Gjin Aleksi Mosque

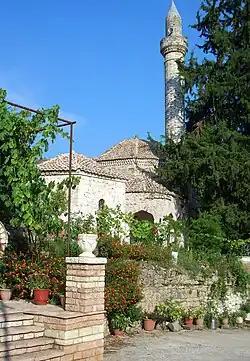

Gjin Aleksi Mosque is a 15th-century mosque in the village of Rusan, near Delvinë, Albania. It is a Cultural Monument of Albania. The mosque is distinguished for the high quality of acoustics that is obtained through casks that are strategically placed in holes in the walls.